Henry Jackson Lewis

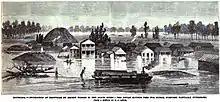
H.J. Lewis sketches in "Frank Leslie’s Illustrated Newspaper". Apr. 21, 1883

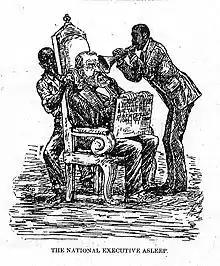
"The National Executive Asleep" - "Indianapolis Freeman", by H.J. Lewis. Oct. 19, 1889.

The oldest known cartoons by H. J. Lewis were published in 1872. By 1879, H.J. was working as a freelance artist, selling drawings of city scenes, Arkansas River scenes, and Mississippi floodwaters to national publications such as "Harper’s Weekly". In 1882, a Pine Bluff Commercial article praised his work, calling him an artist whose sketches, of both imaginary and real scenes, were "wonderfully correct,” and projecting a “brilliant and successful future” for him.